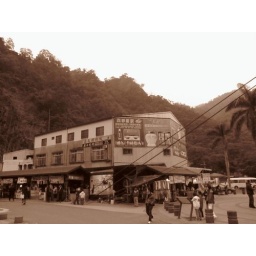
On the road in Taiwan's central mountains